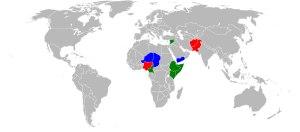
L'éradication de la poliomyélite est l'ensemble des efforts pour faire disparaître la poliomyélite du monde entier. Décidé en 1988, lors d'une assemblée générale des pays membres de l'Organisation mondiale de la santé, ce projet d'initiative mondiale pour l'éradication de la poliomyélite reposait principalement sur le vaccin oral contre la poliomyélite. Il était destiné à tous les enfants de moins de 5 ans de tous les pays où sévissait encore la poliomyélite, soit près de 125 pays avec 350 000 cas annuels à cette date.